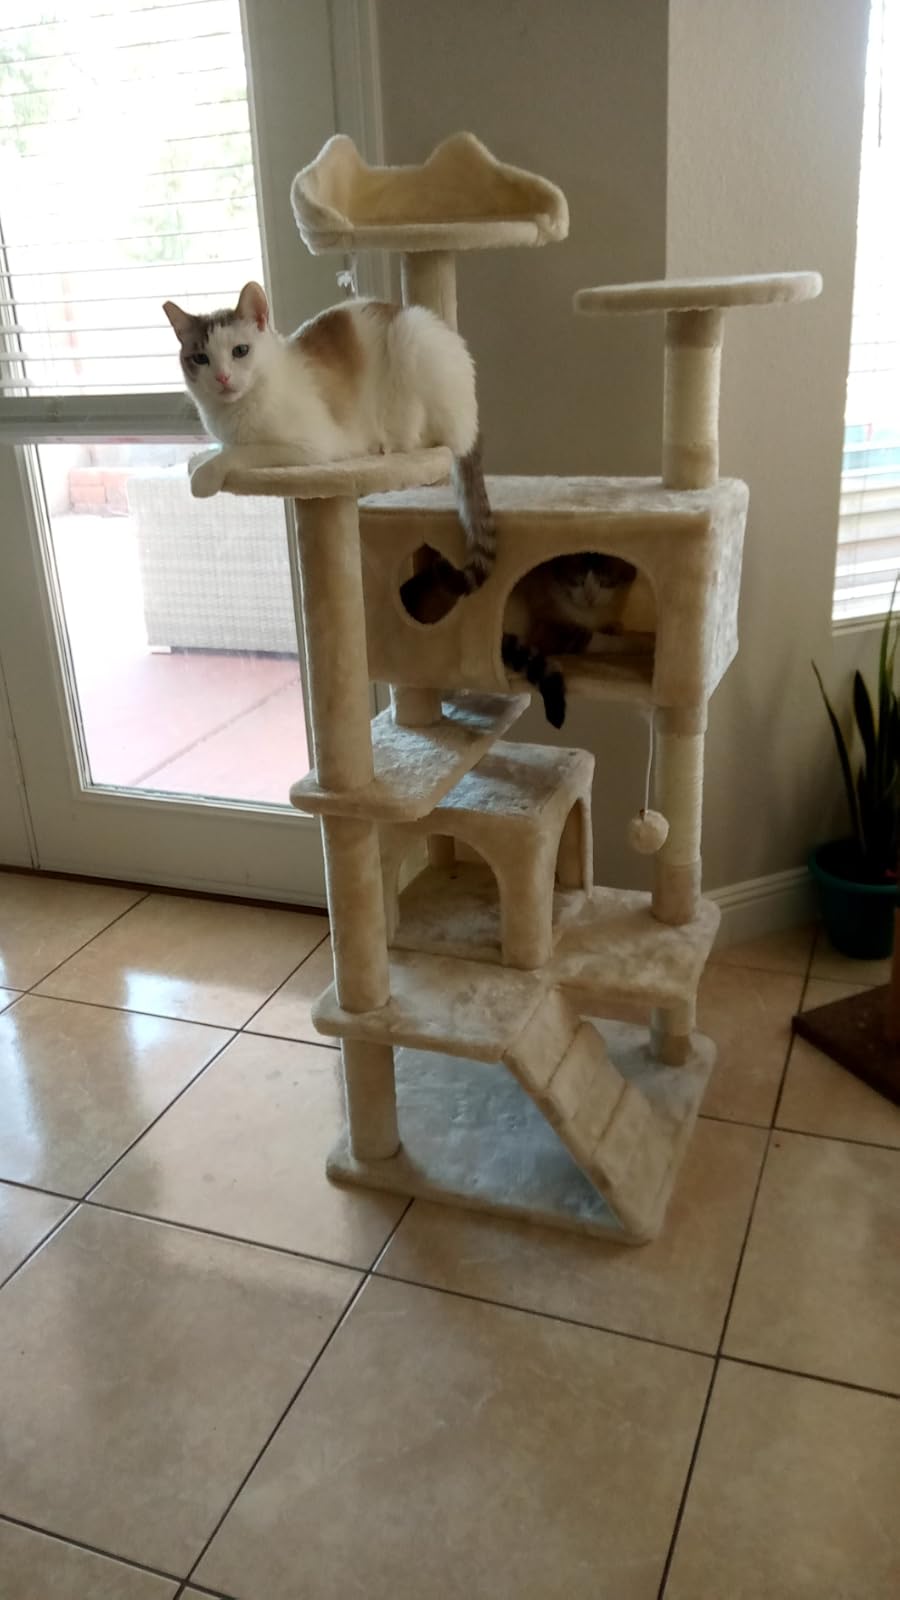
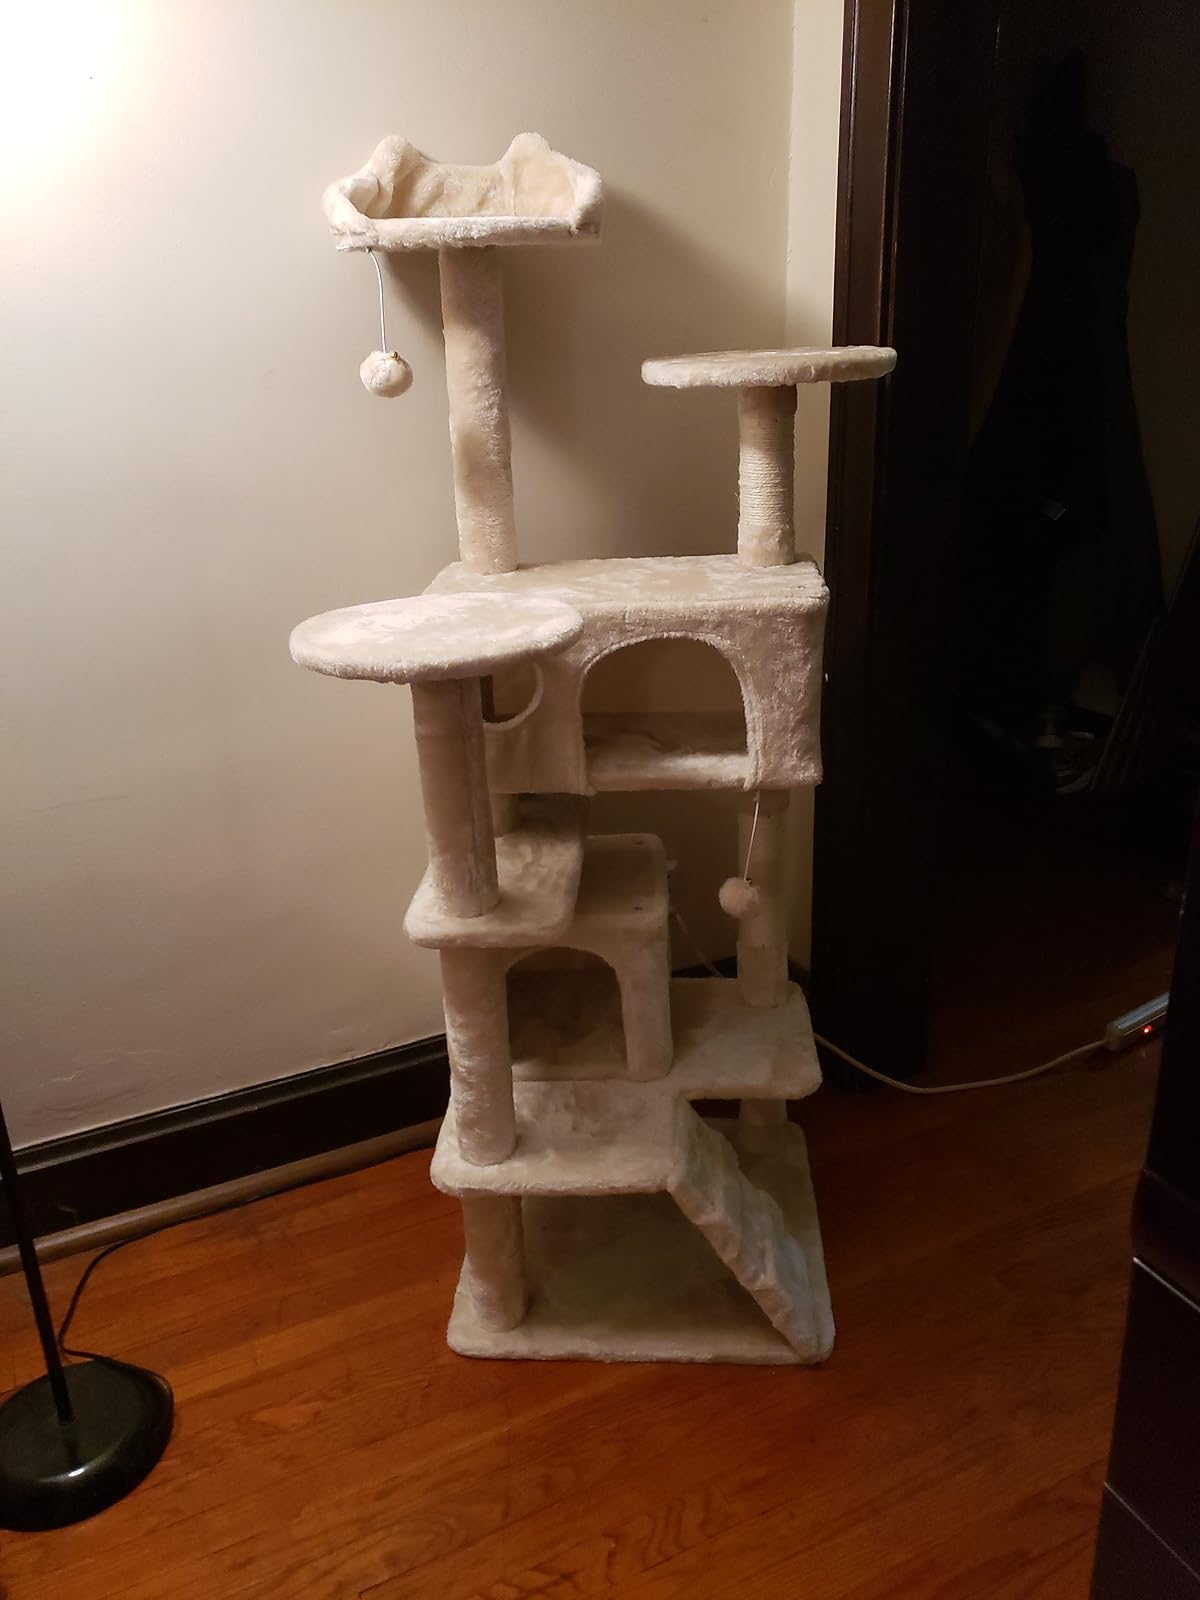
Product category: items_cat tree
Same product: yes